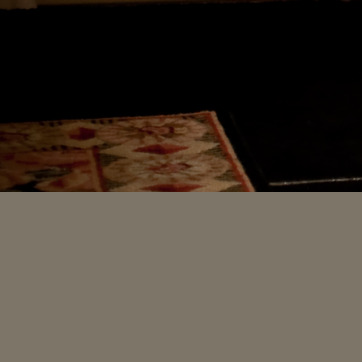
Material: carpet